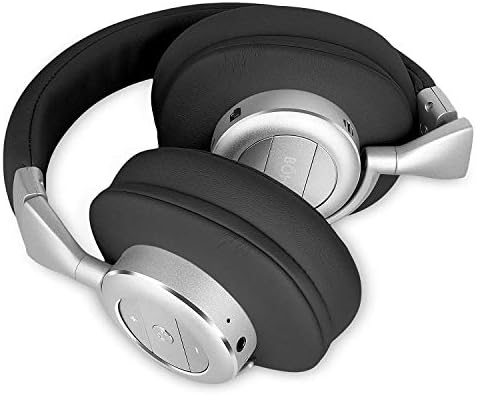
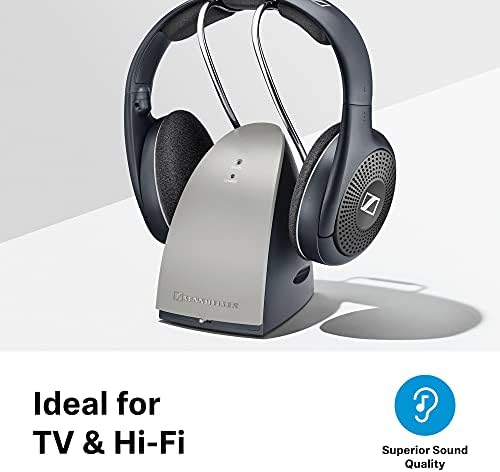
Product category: headphones
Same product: no